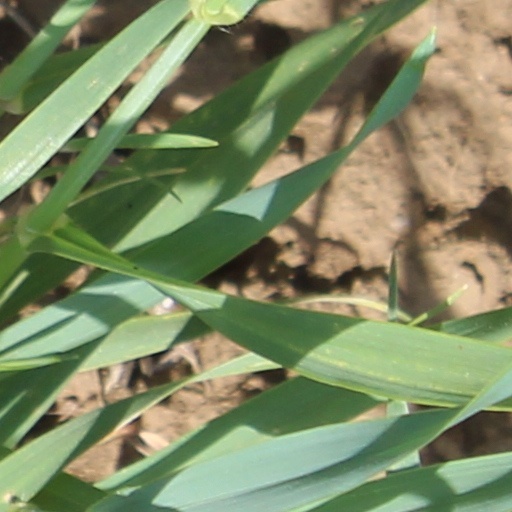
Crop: wheat